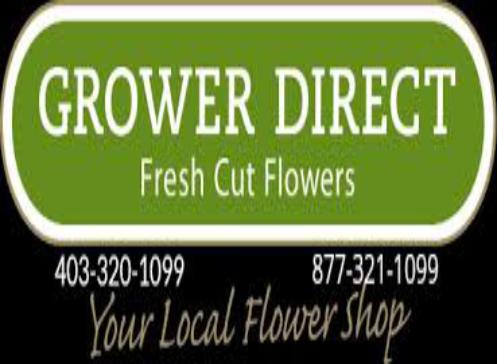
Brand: Growers Direct
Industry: Food